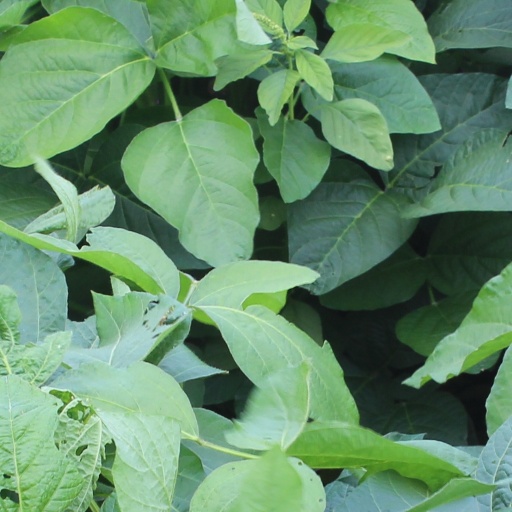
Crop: soybean